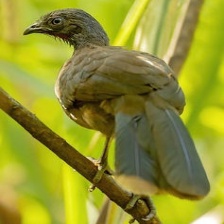
Species: GREY HEADED CHACHALACA
Scientific name: ORTALIS CINEREICEPS